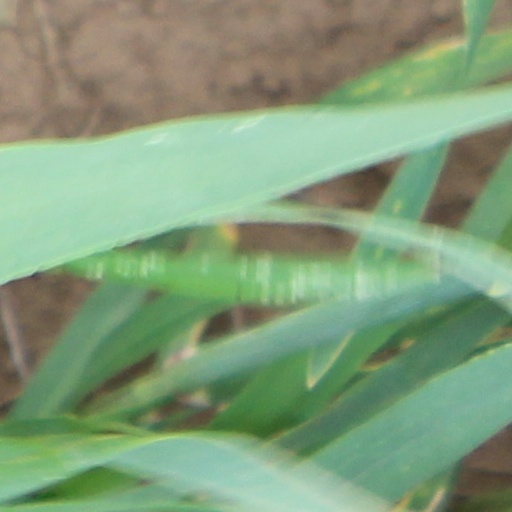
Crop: wheat